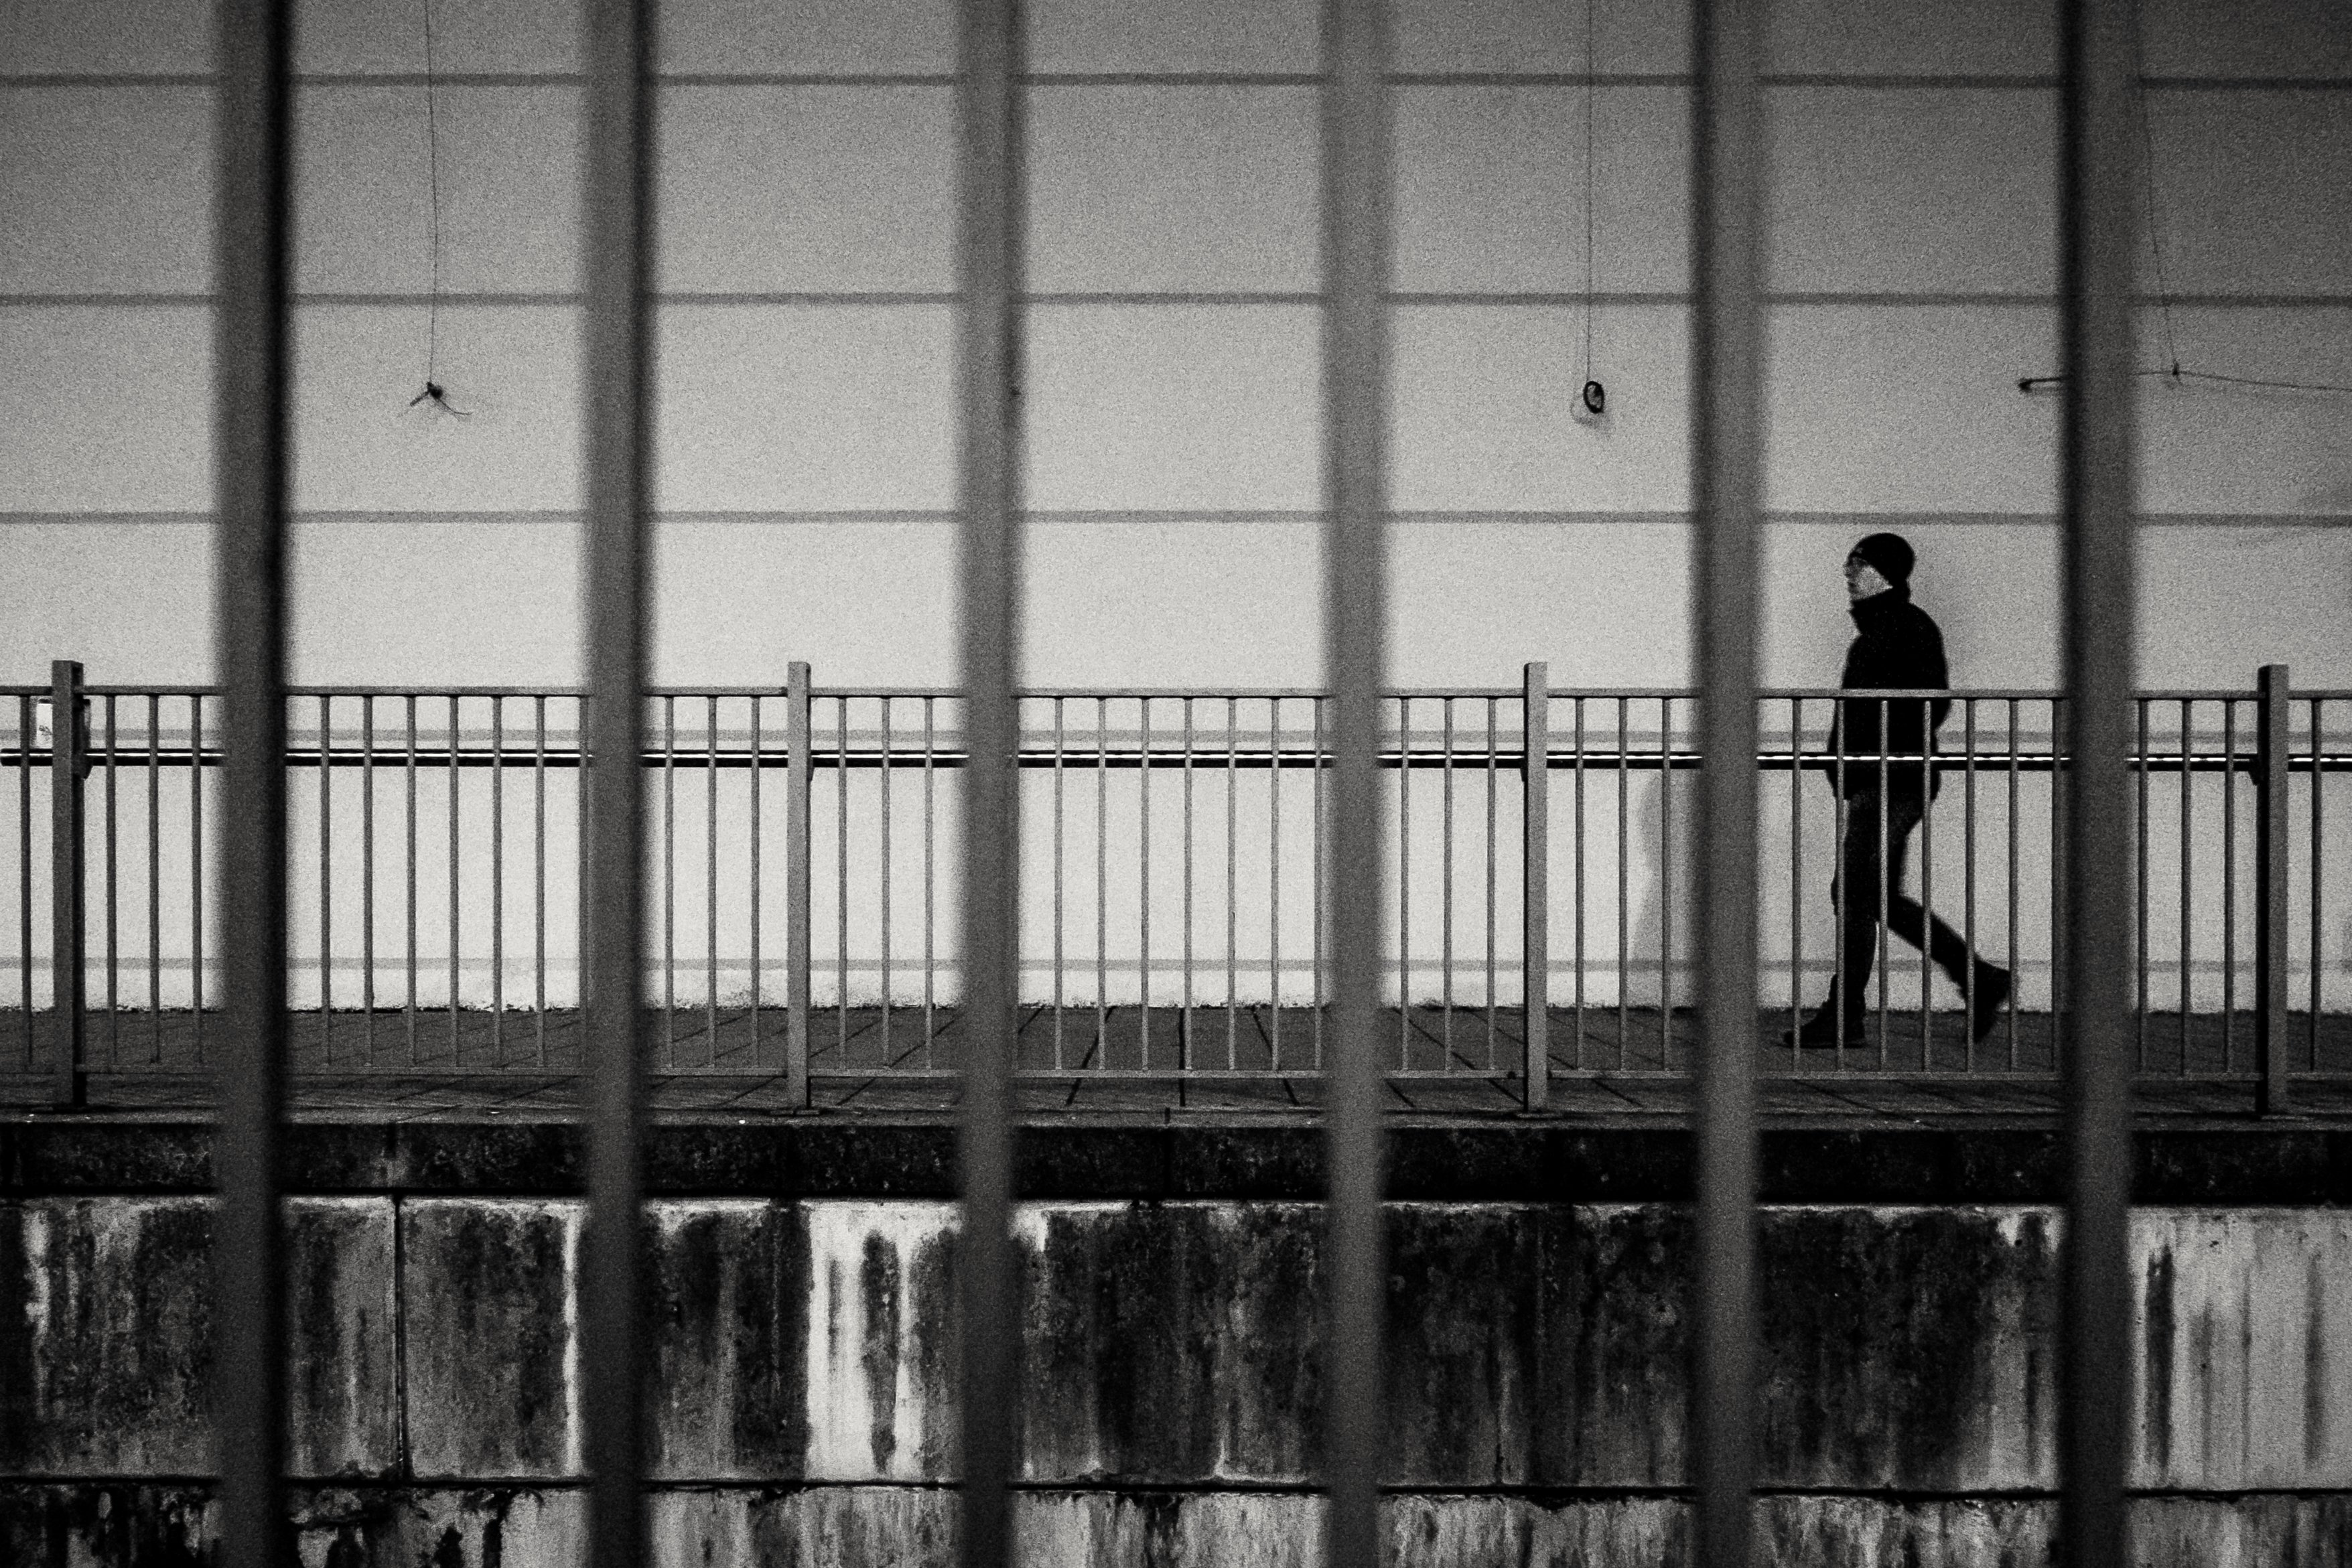
black and white, architecture, white, window, building, wall, line, reflection, facade, industry, black, monochrome, interior design, symmetry, shape, urban area, monochrome photography